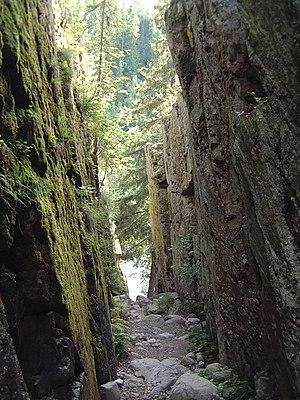
Ruovesi est une municipalité du centre-ouest de la Finlande. Elle se situe dans la région du Pirkanmaa.
Le Parc national de Helvetinjärvi est un parc national de Finlande, dans la région du Pirkanmaa. Il se situe sur la commune de Ruovesi, à environ 85 km au nord de Tampere, non loin du Parc national de Seitseminen.